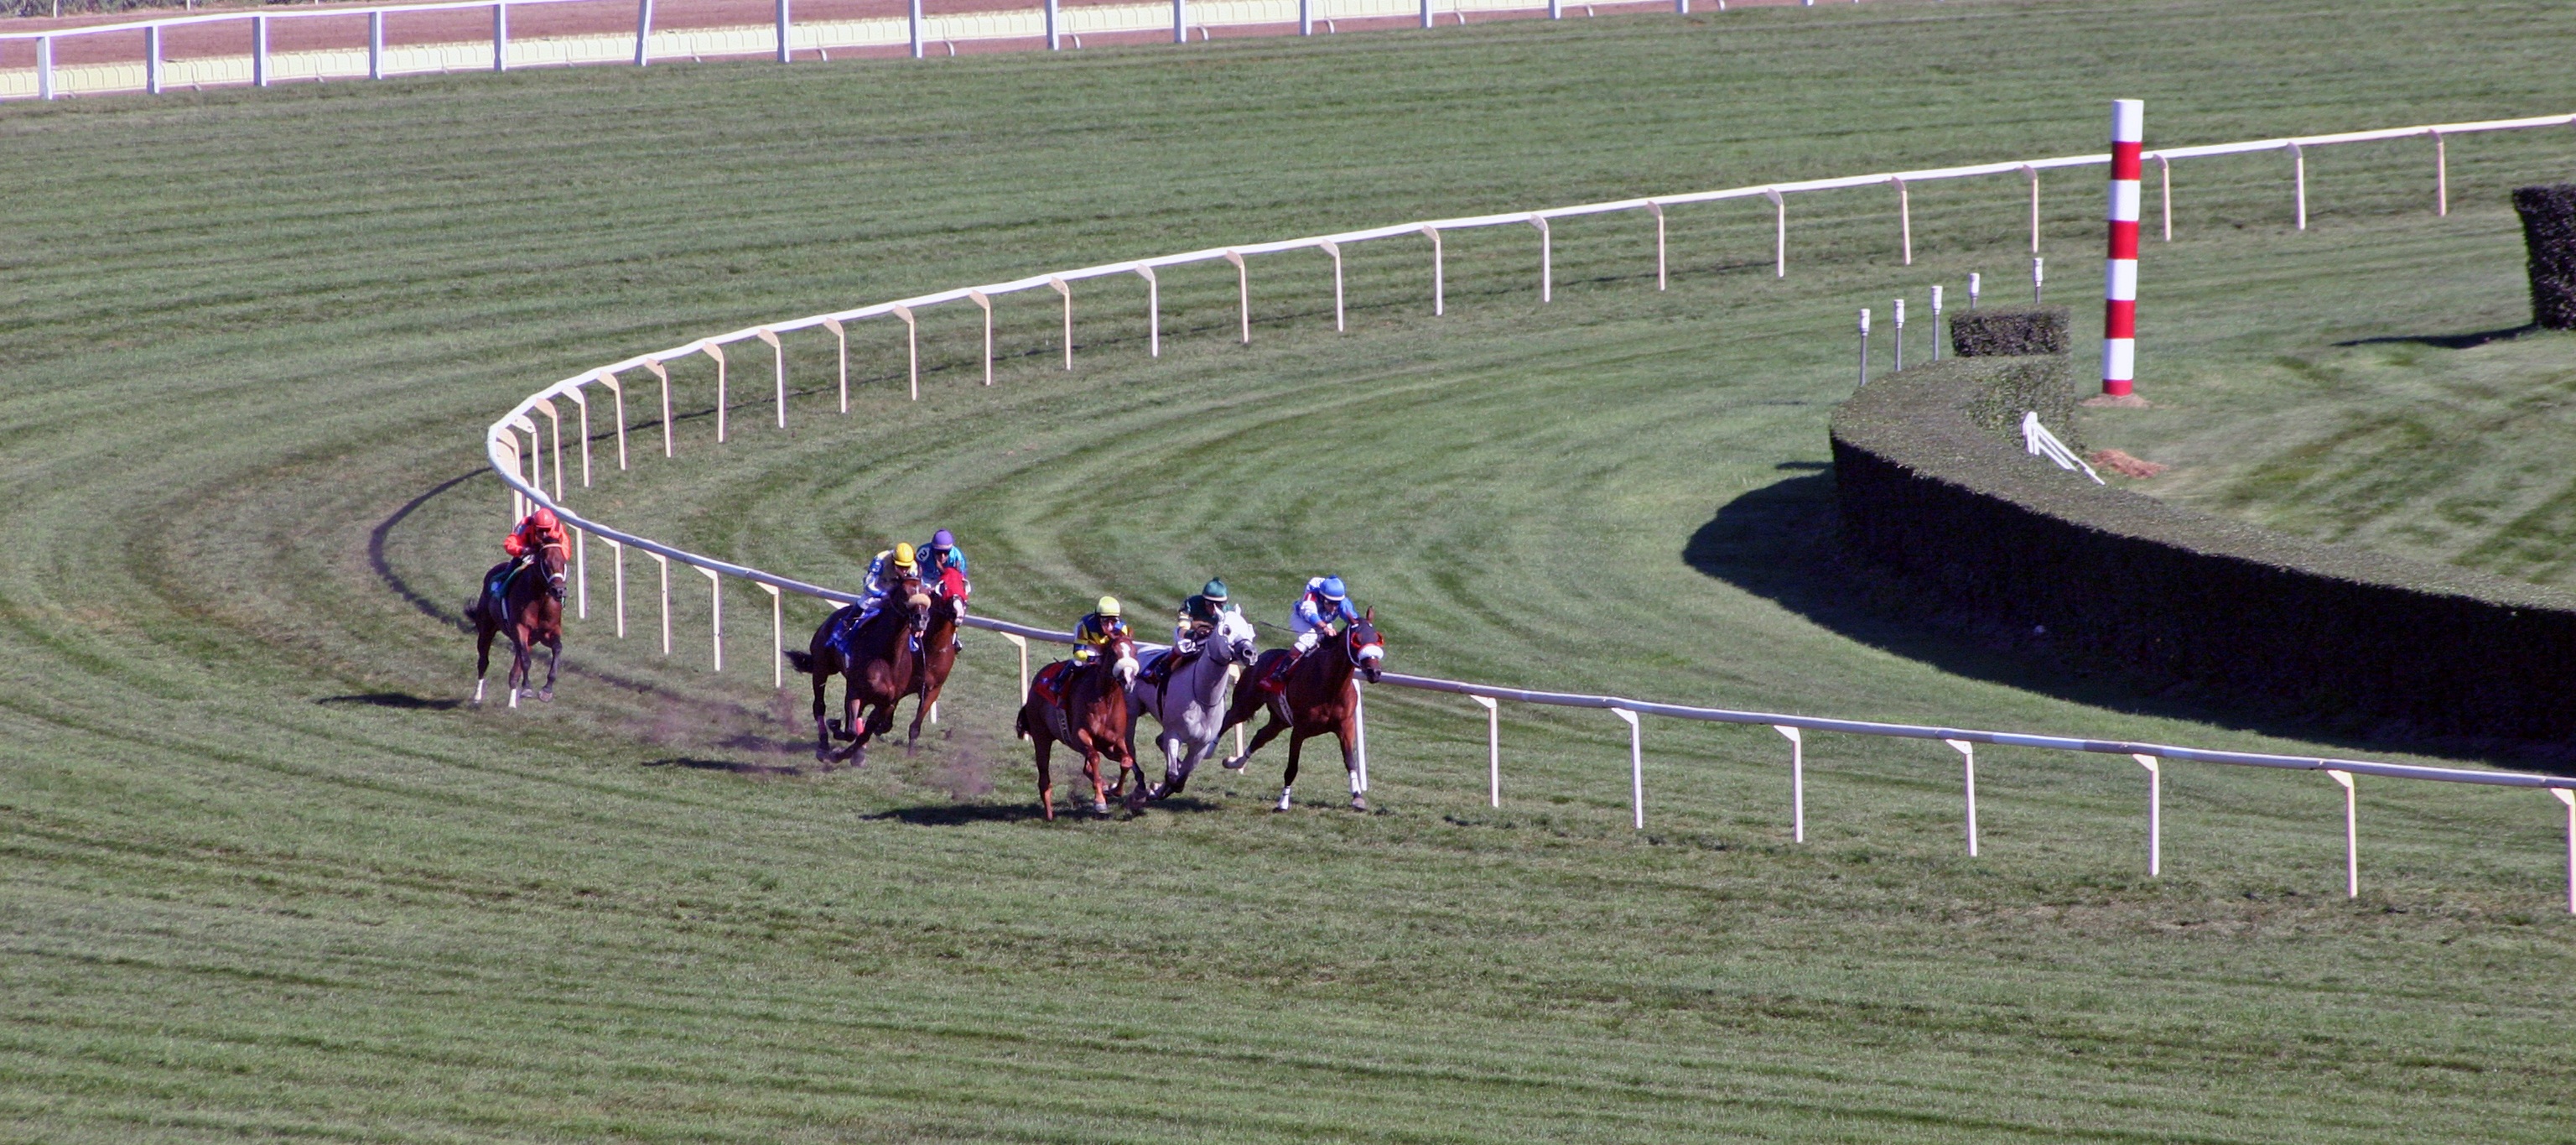
grass, track, farm, run, animal, bend, color, horse, mane, gamble, thoroughbred, united states, race, competition, sports, illinois, racing, turn, jockey, race track, winning, purebred, arabian, bet, horse racing, wager, arlington park, animal sports, equestrian sport